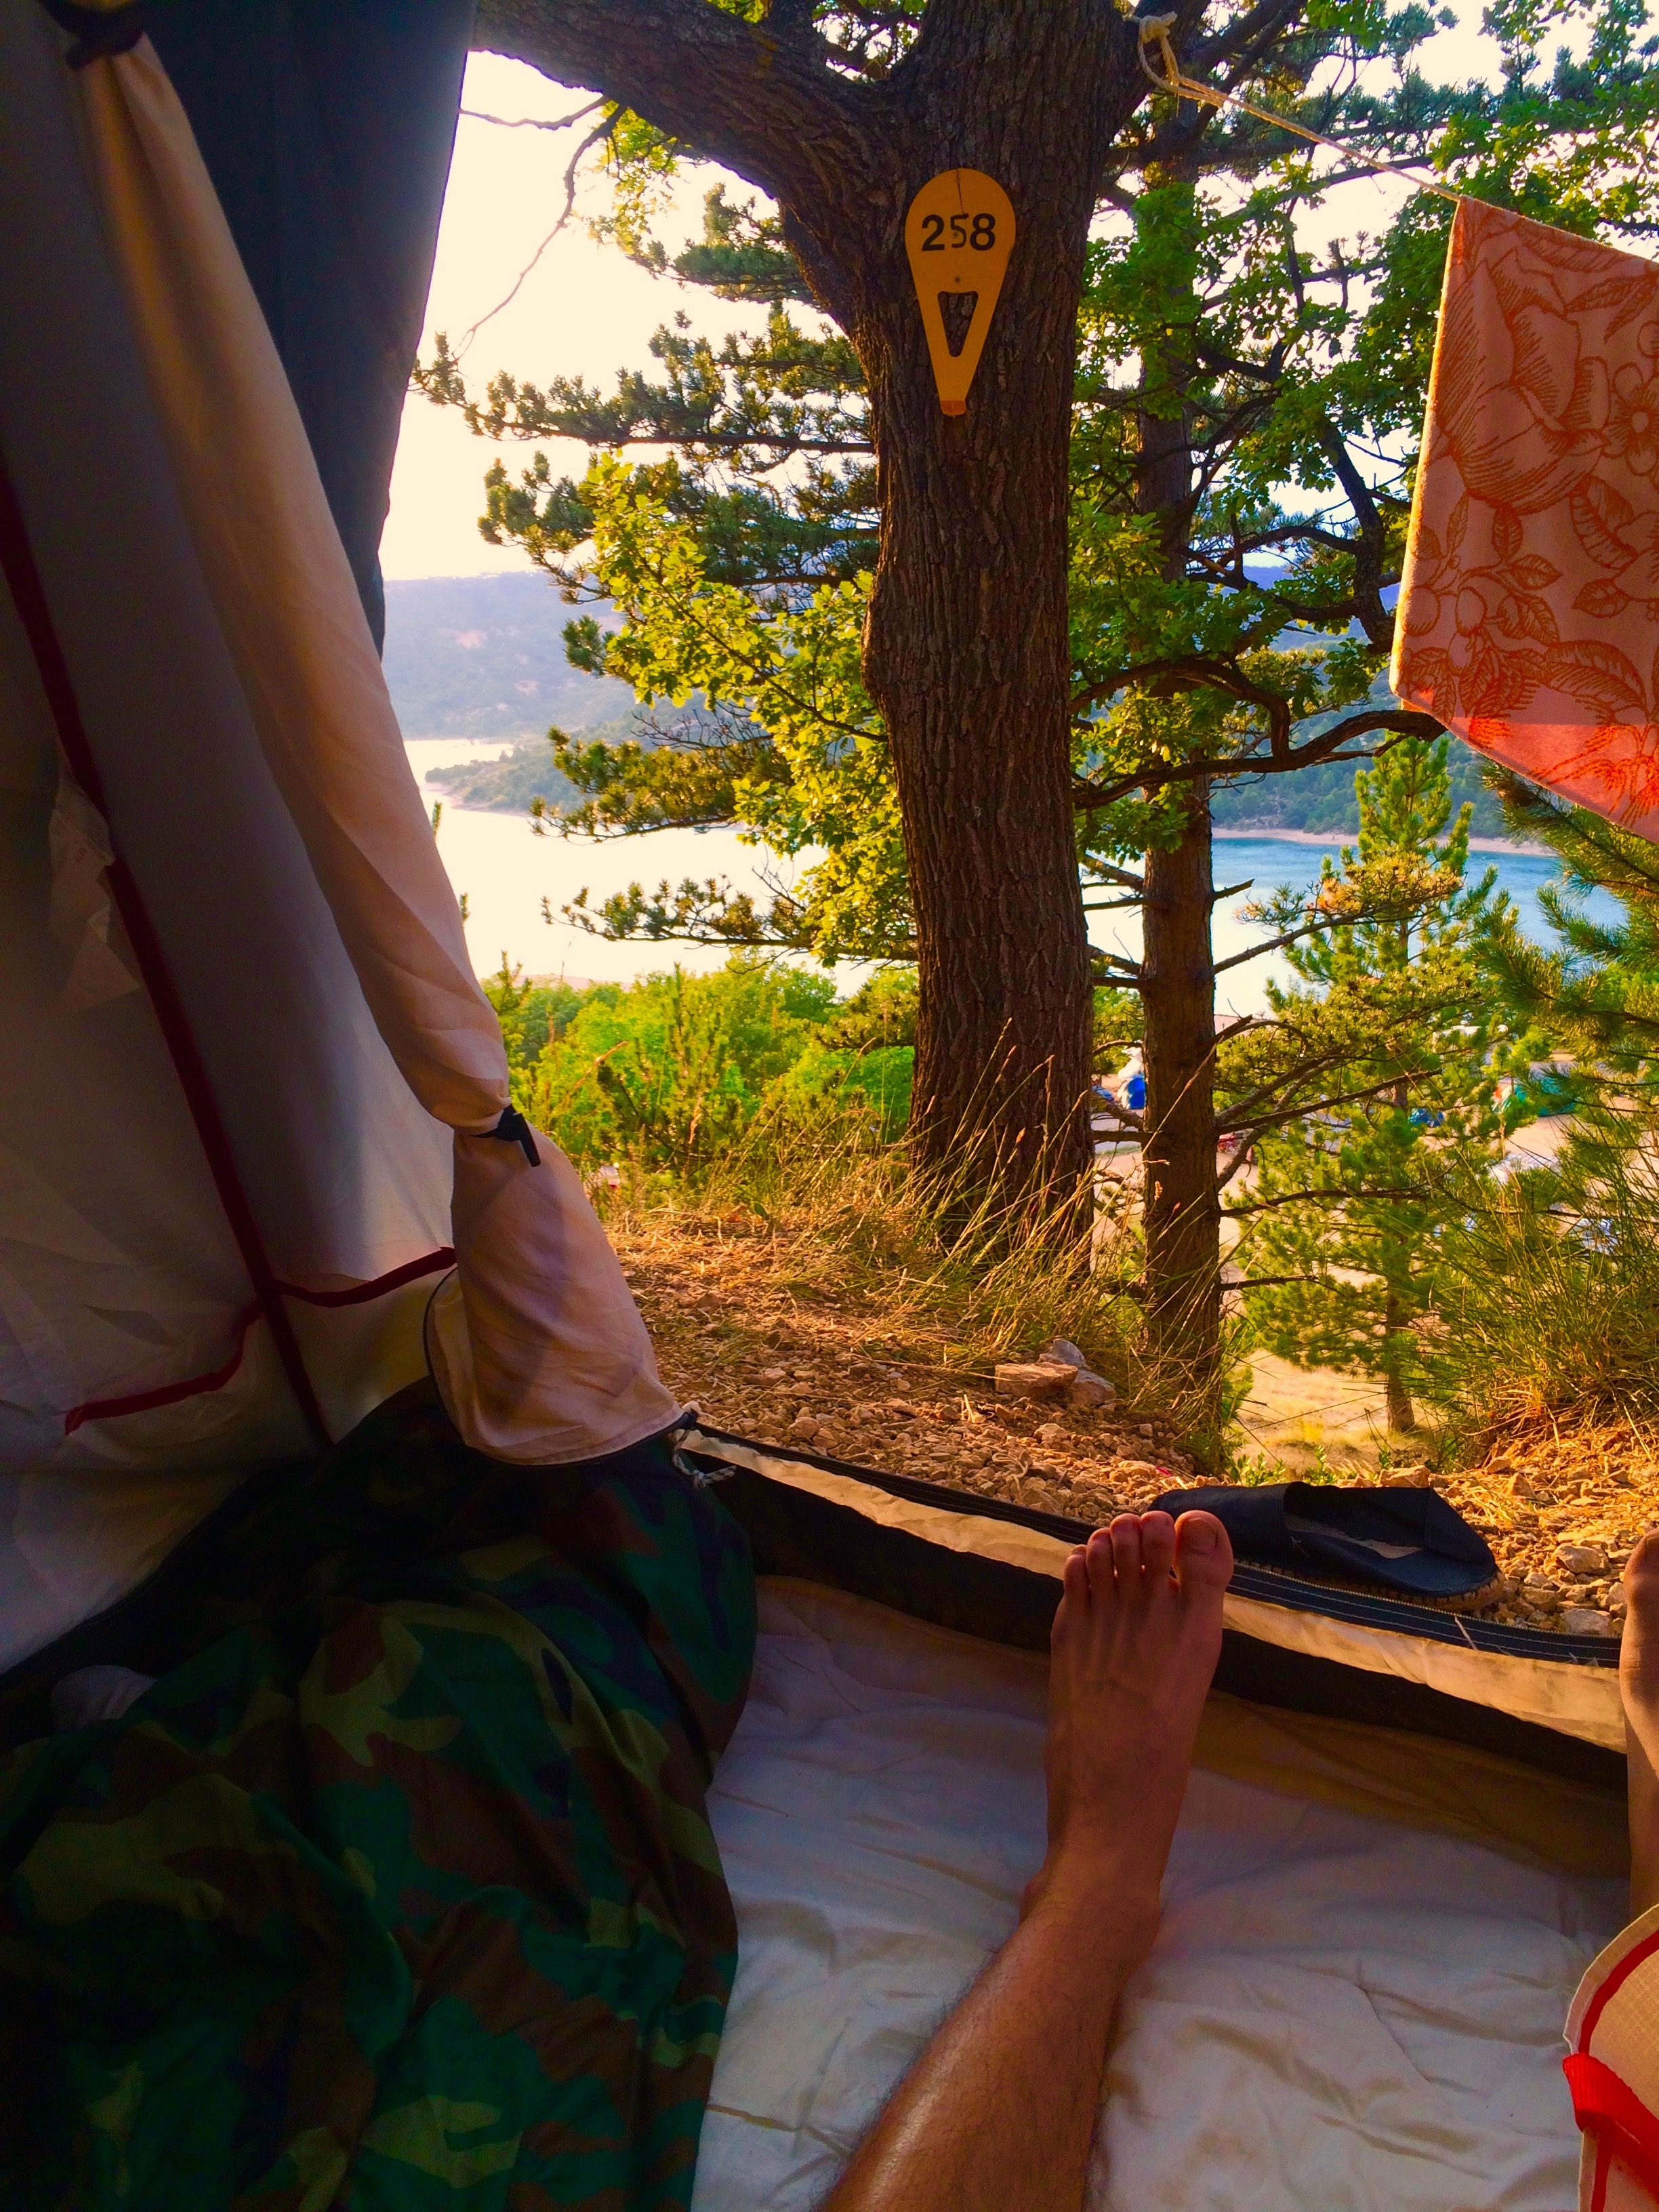
tree, plant, leaf, flower, spring, color, autumn, season, art, temple, image, woody plant